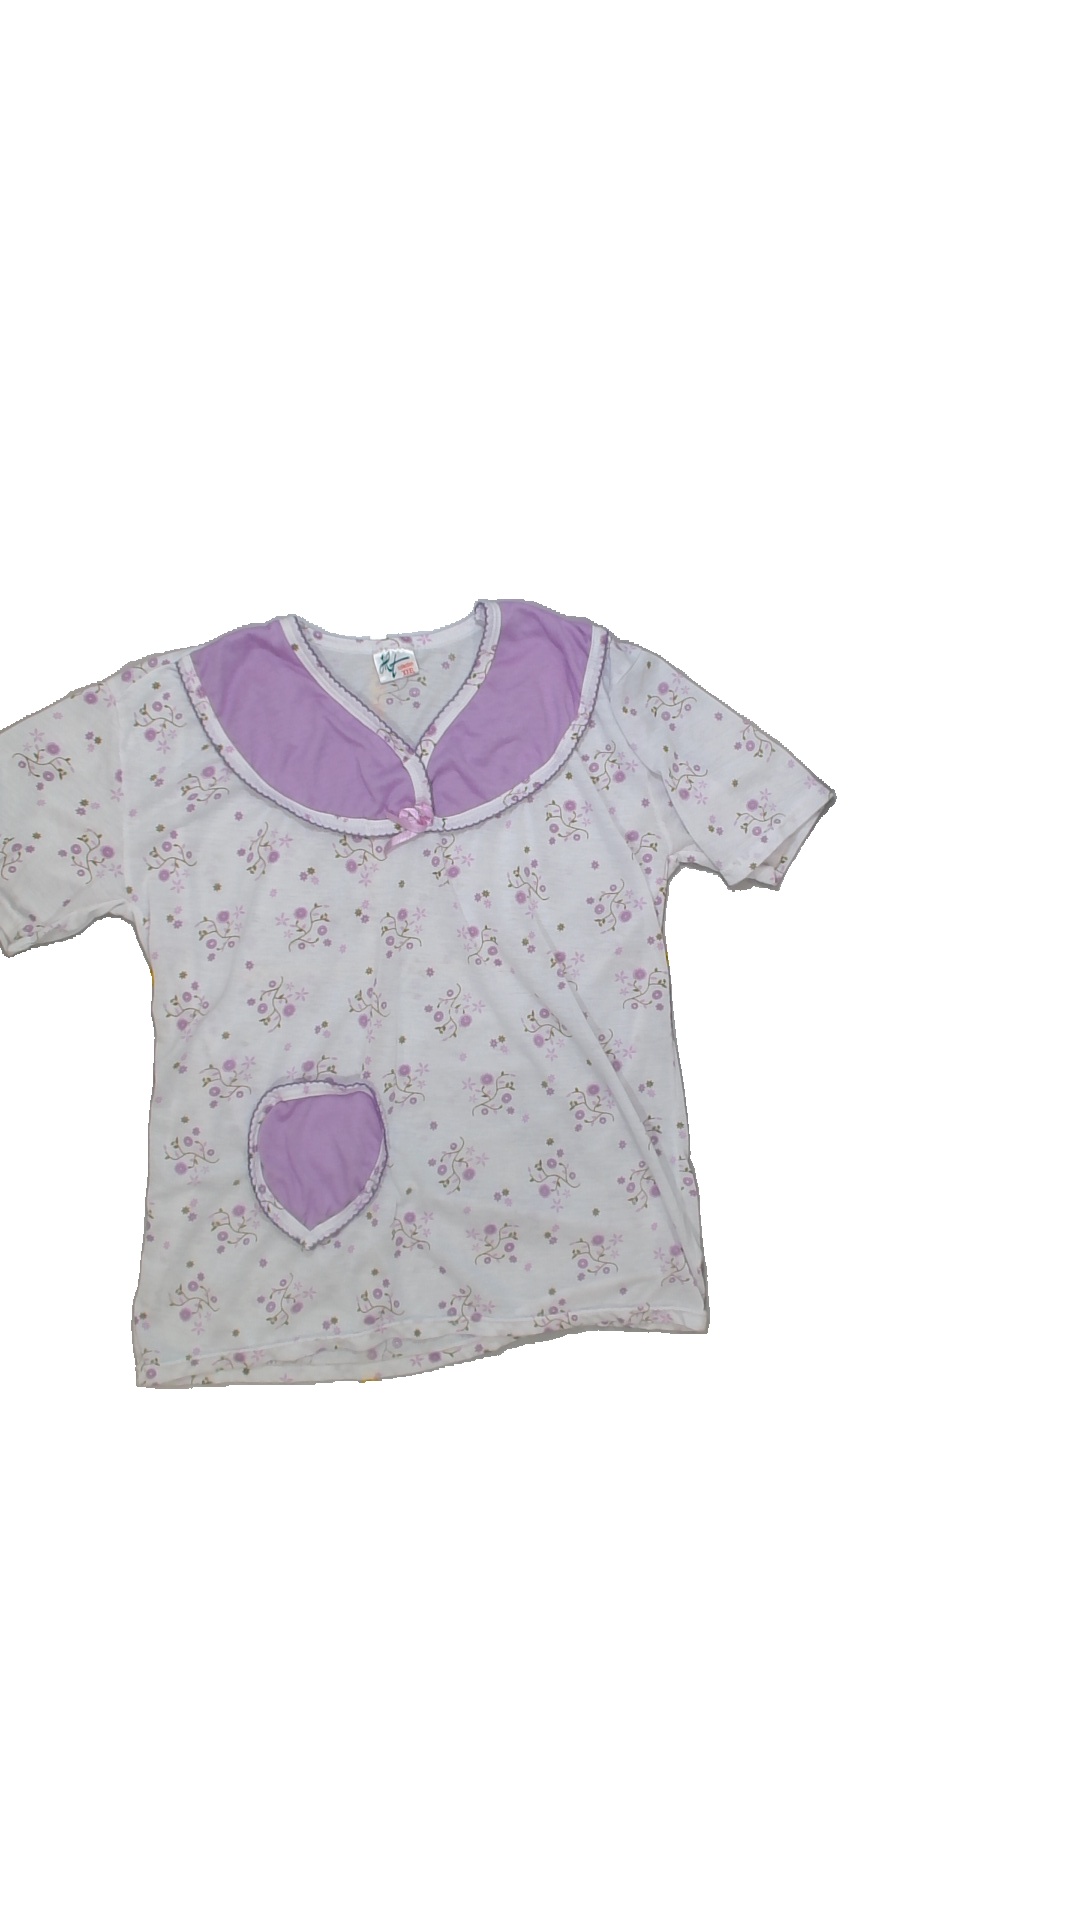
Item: T-shirt (Ladies)
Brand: Not Applicable
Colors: Purple, White, Green
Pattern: Floral print
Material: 100%polyester
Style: No trend
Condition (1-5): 4
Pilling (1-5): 4
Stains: No
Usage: Reuse
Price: <50